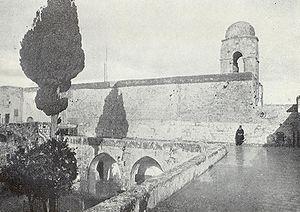
Le monastère Notre-Dame de Balamand est un important monastère orthodoxe antiochien situé dans le caza du Koura, près de la ville de Tripoli, dans le Liban-Nord.